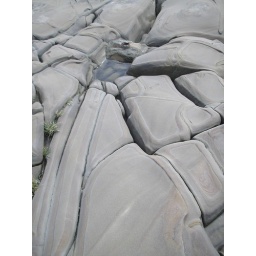
Beautiful beach rocks in Kenting TW